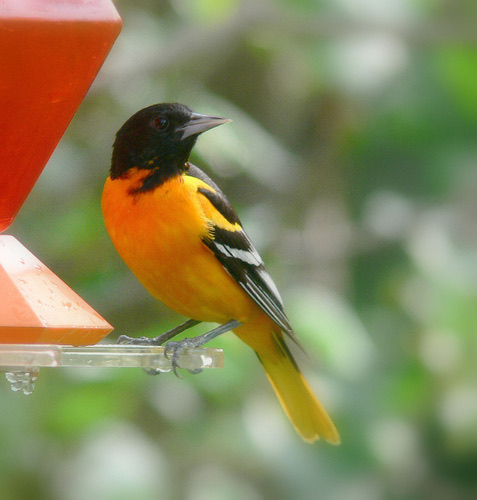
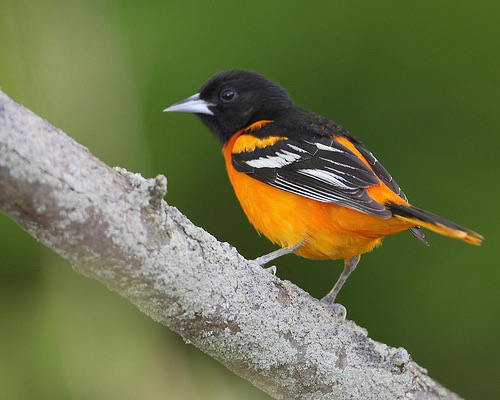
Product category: misc
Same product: yes